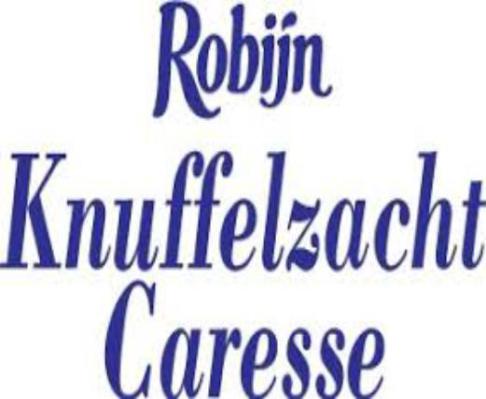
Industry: Necessities